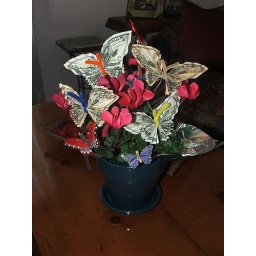
Money butterflies stuck in a plant and given to Mom for her birthday. 60 dollars for 60 years.